Copyfraud

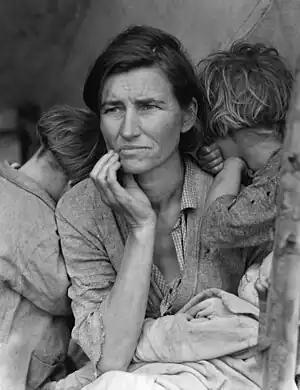
"Migrant mother", by Dorothea Lange

A copyfraud is a false copyright claim by an individual or institution with respect to content that is in the public domain. Such claims are unlawful, at least under US and Australian copyright law, because material that is not copyrighted is free for all to use, modify and reproduce. Copyfraud also includes overreaching claims by publishers, museums and others, as where a legitimate copyright owner knowingly, or with constructive knowledge, claims rights beyond what the law allows.